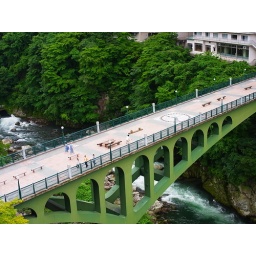
the bridge above the kinu river